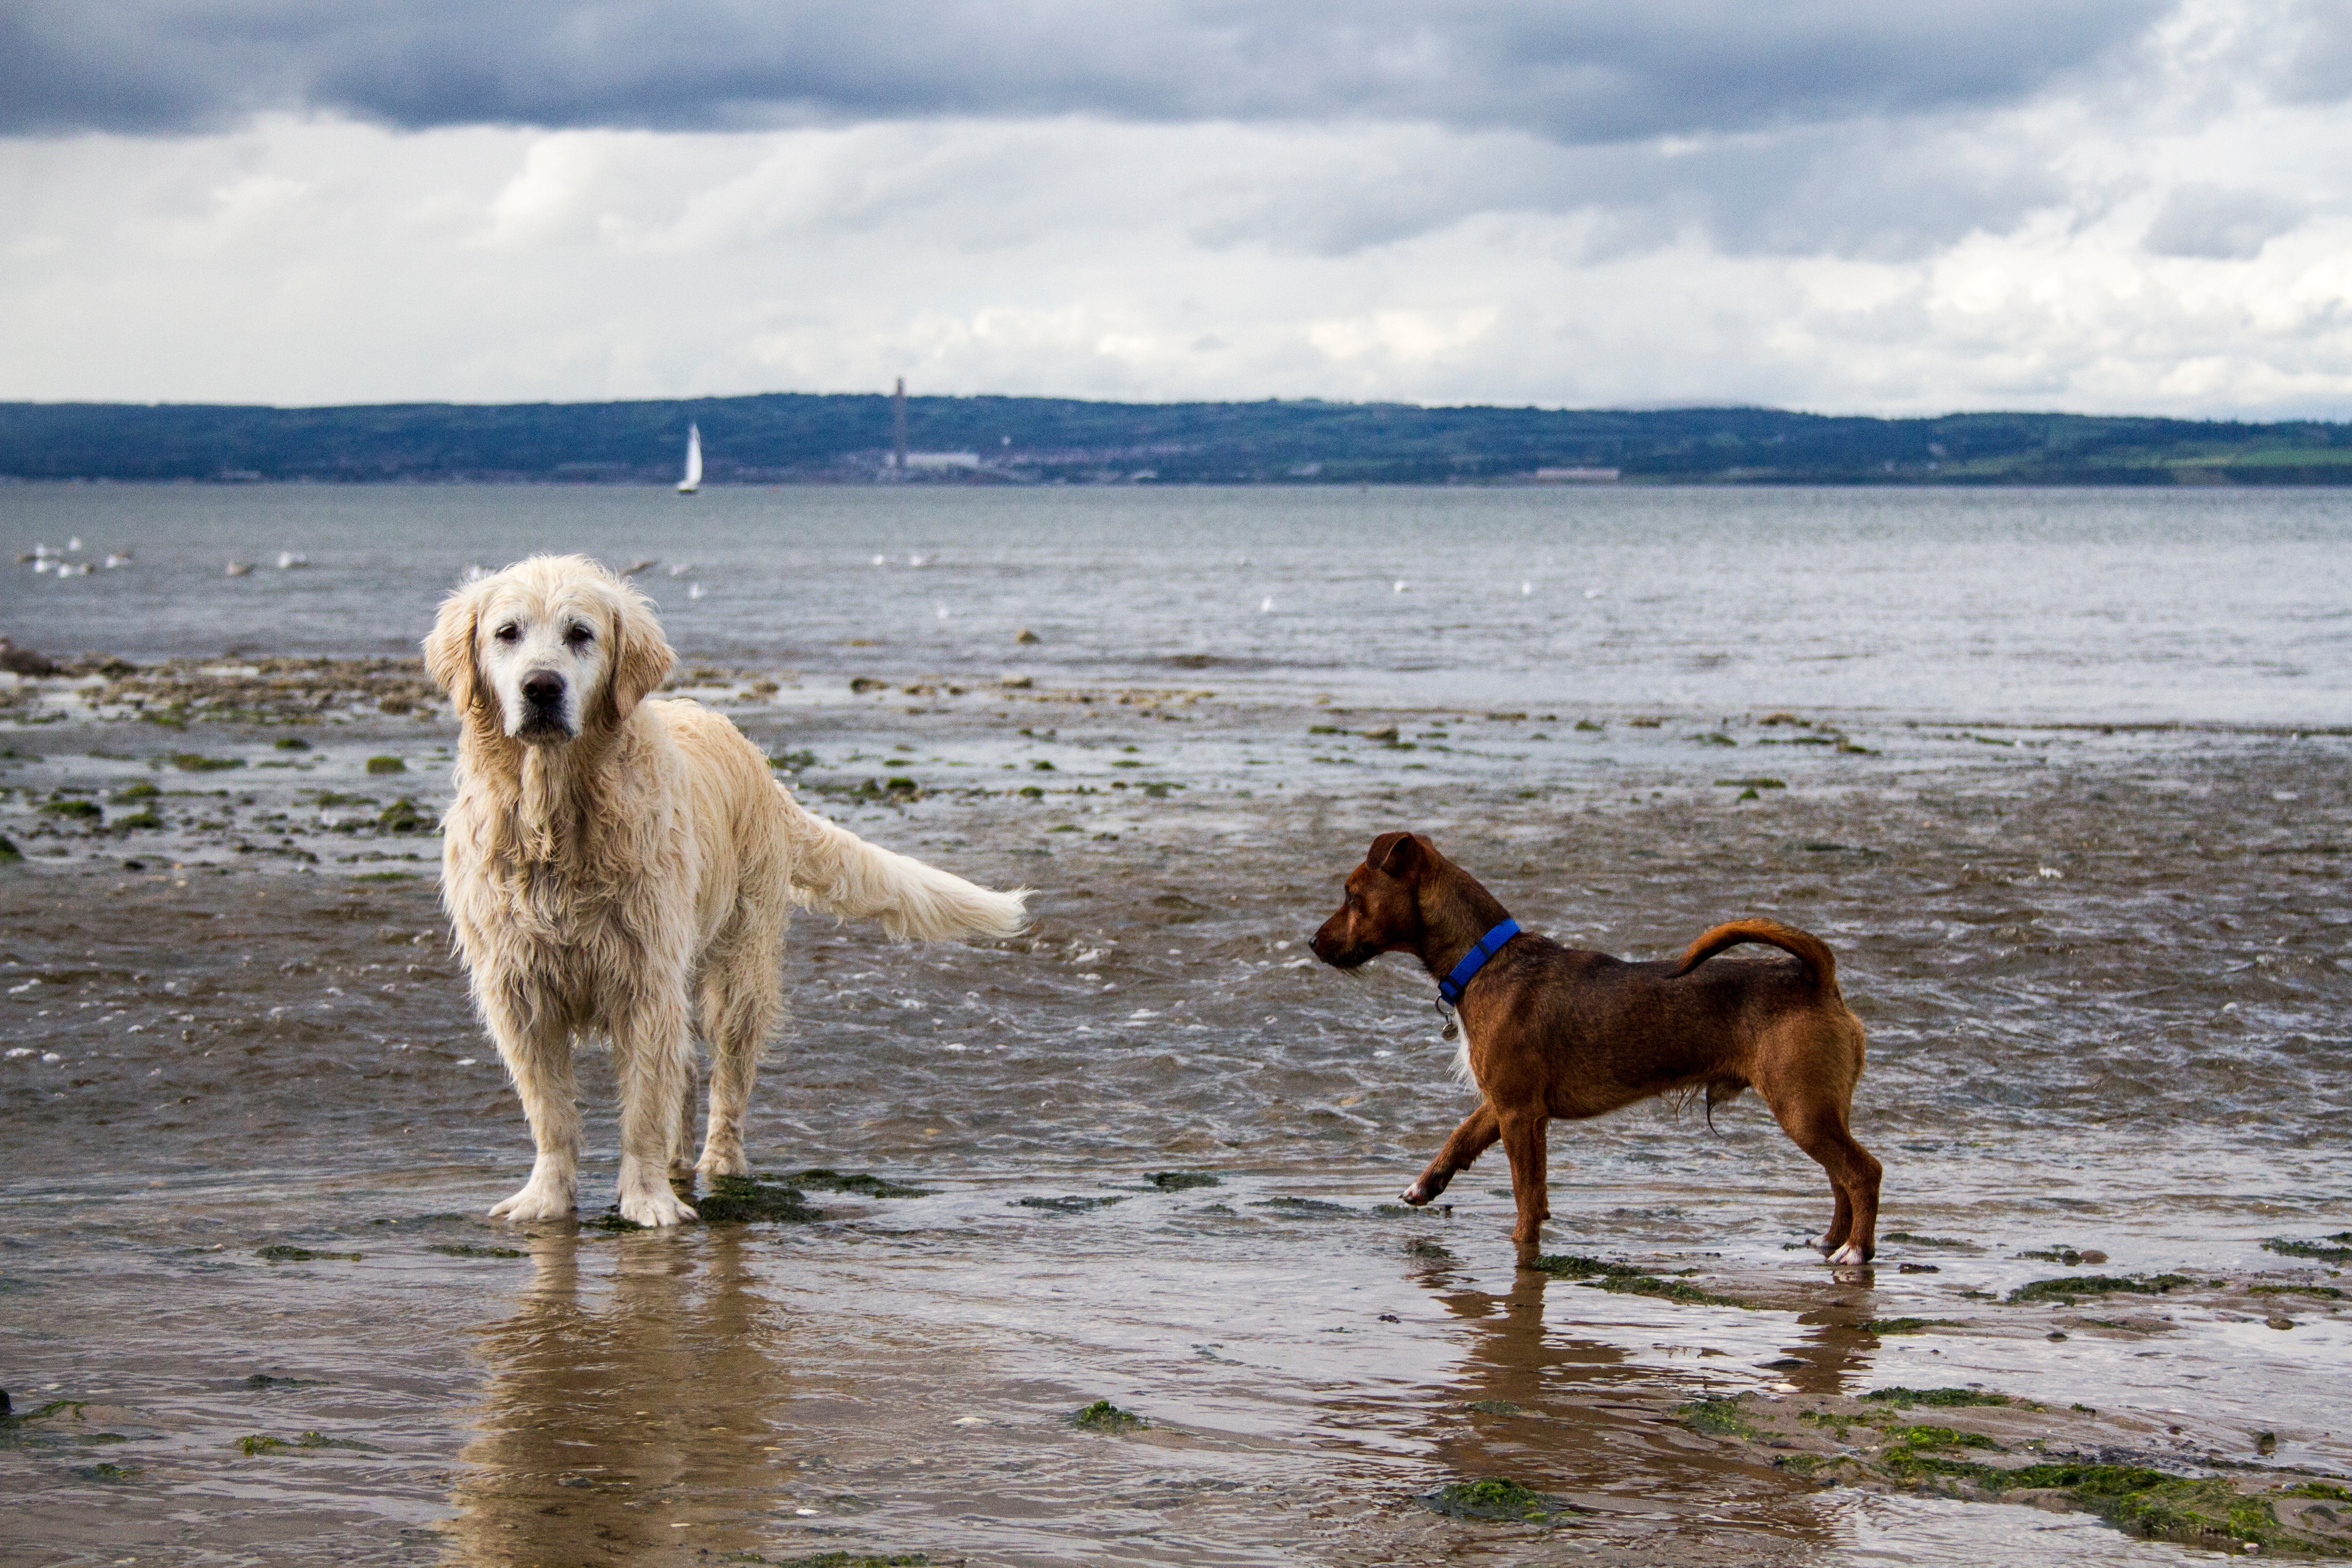
dog, mammal, golden retriever, dog walking, street dog, dog like mammal